Thirumandhamkunnu Temple

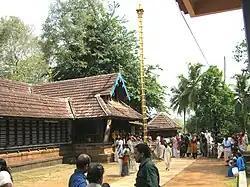
ശ്രീ തിരുമാന്ധാംകുന്ന് ഭഗവതി ക്ഷേത്രം

Thirumandhamkunnu Temple is a historically significant Hindu temple in Angadipuram, which was the capital of Valluvanad Rajavamsham, in Malappuram district, Kerala state, South India.The temple deity, "Thirumandhamkunnil amma", was the paradevatha (official goddess) of the kings of Valluvanad, the local feudal kings ruled the area in the Middle Ages. The Nair warriors (called Chavers, literally "martyrs") of Valluvanad king set out from this temple to Thirunavaya, to participate in the famous Mamankam festival. A memorial structure called the "chaver thara" ("platform of the martyrs") can be found in front of the main entrance of the Thirumanthamkunnu Temple.